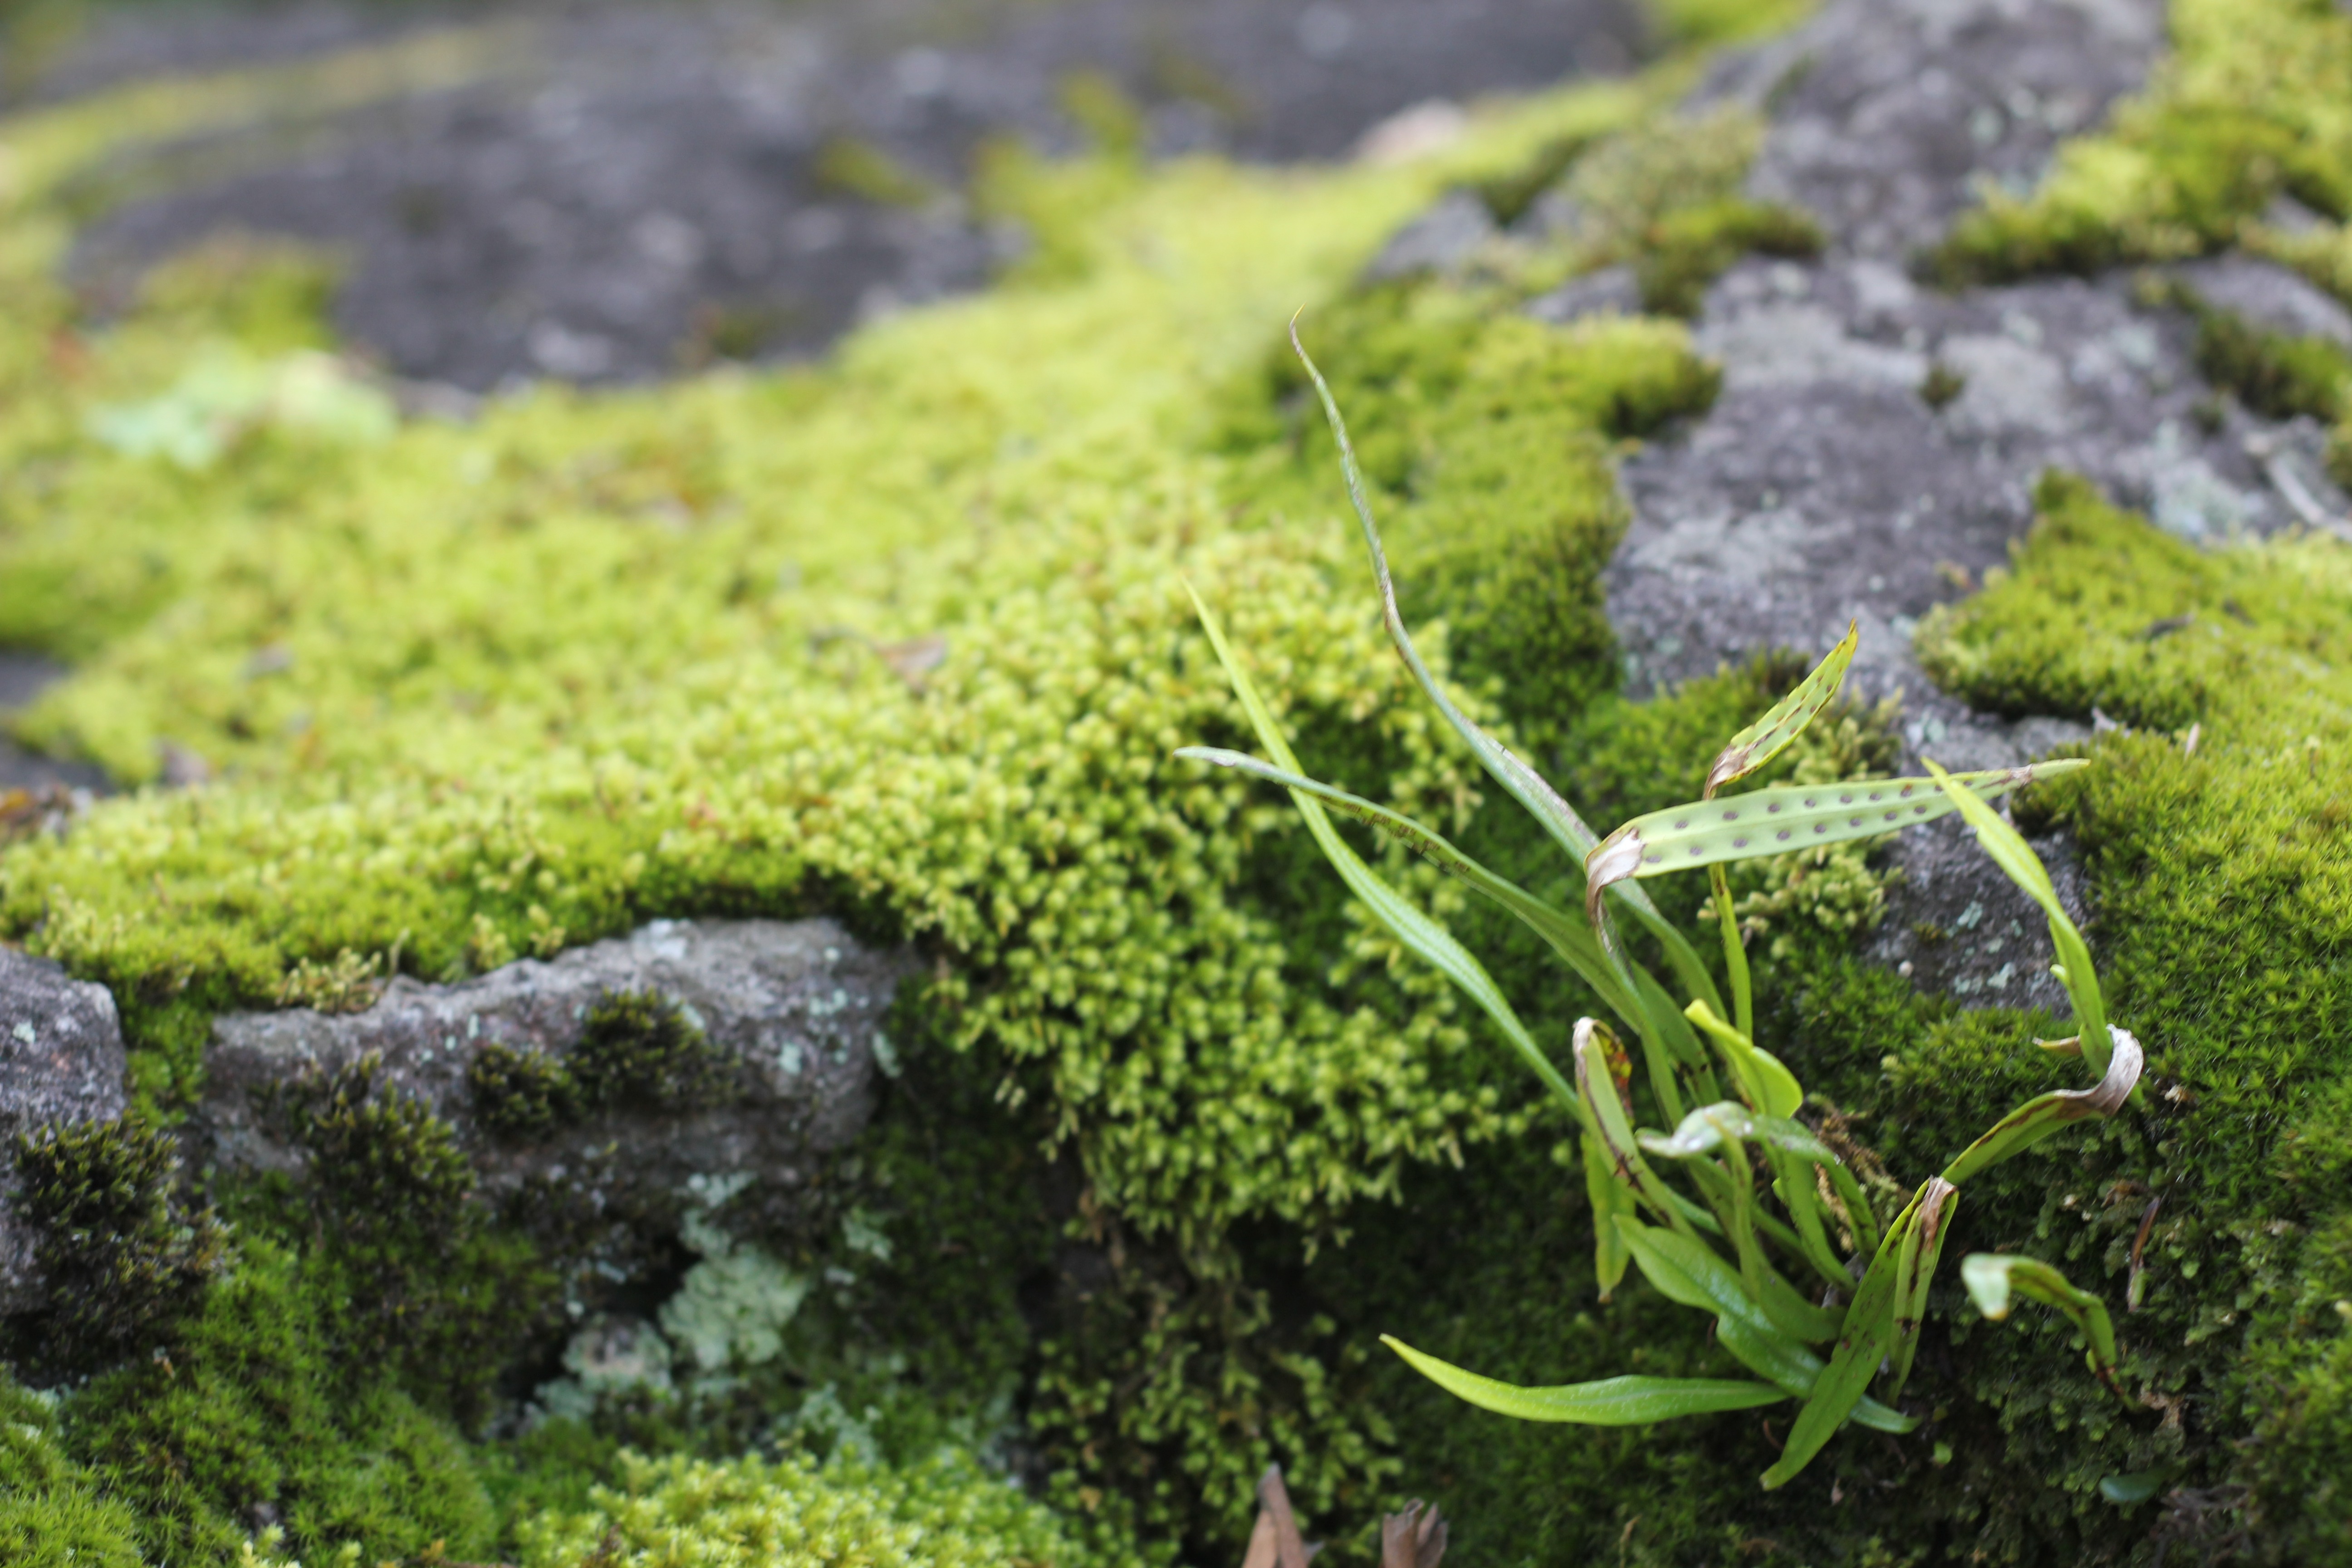
nature, grass, rock, plant, lawn, leaf, flower, moss, green, soil, botany, garden, japan, flora, algae, vegetation, shrub, mossy, green algae, land plant, non vascular land plant